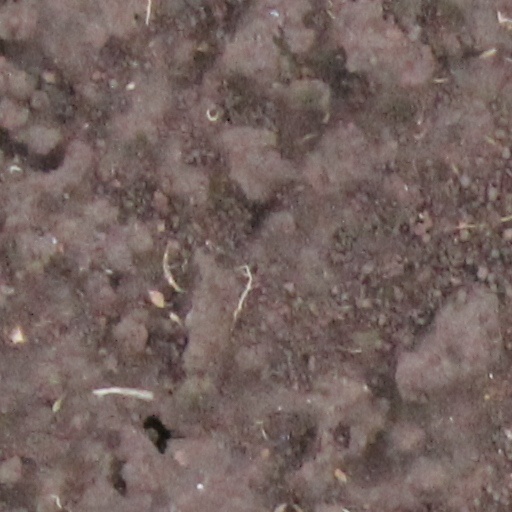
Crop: wheat